Giovanni Cingolani

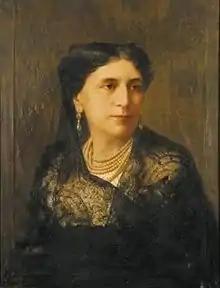
"Portrait of Antoniny Łąckiej" (1907) by Cingolani

He was born in Montecassiano in the province of Macerata, region of Marche and died in Santa Fe, Argentina.